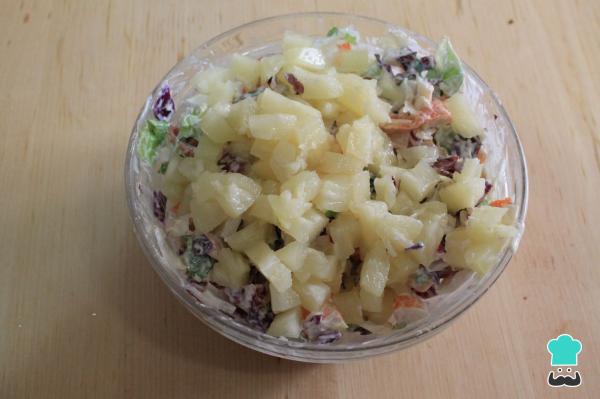
Seguidamente, trocea también las cuatro rodajas de piña en almíbar y añade también a la mezcla del relleno para pionono salado. Debes incorporarlas bien.